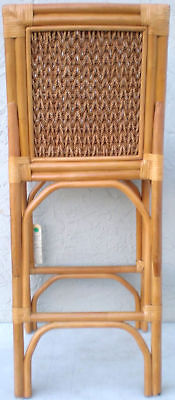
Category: chair